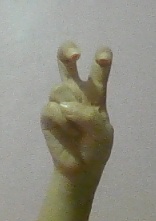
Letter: toot